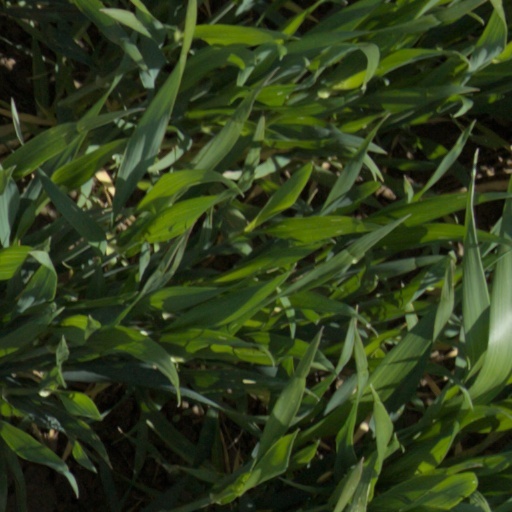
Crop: wheat